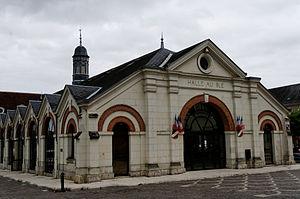
Halle au blé, Valençay, Indre, France
Valençay est une commune française située dans le département de l'Indre, en région Centre-Val de Loire.
Le sentier de grande randonnée de pays de Valençay est un itinéraire pédestre, long d’environ 230 km, qui parcourt les départements de l'Indre et de Loir-et-Cher.